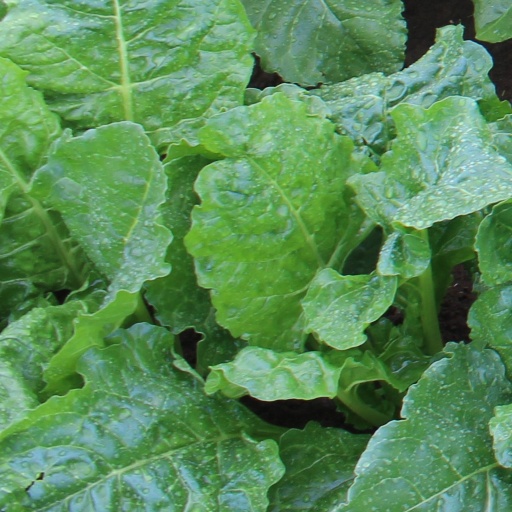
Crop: sugar beet